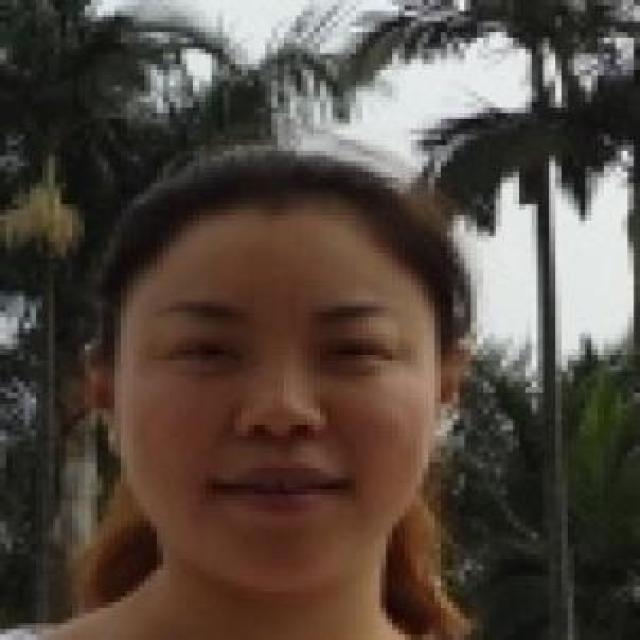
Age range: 21-44